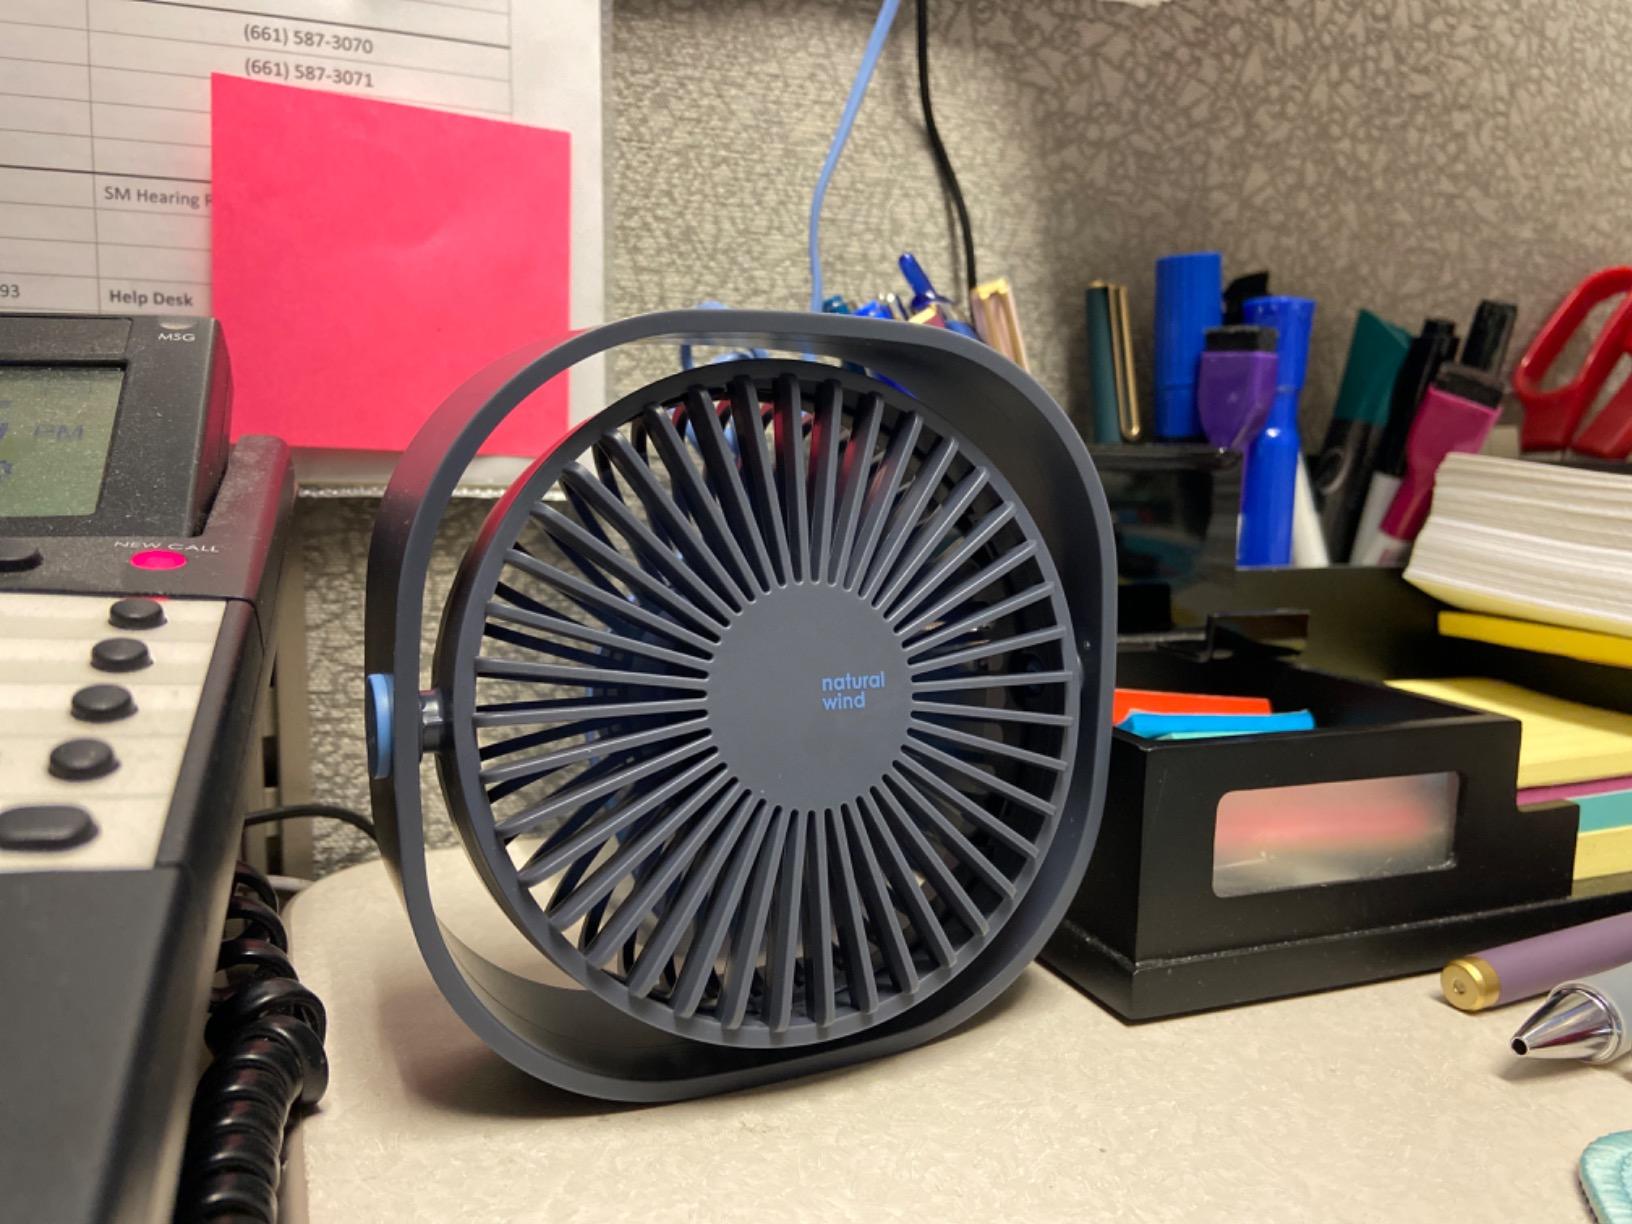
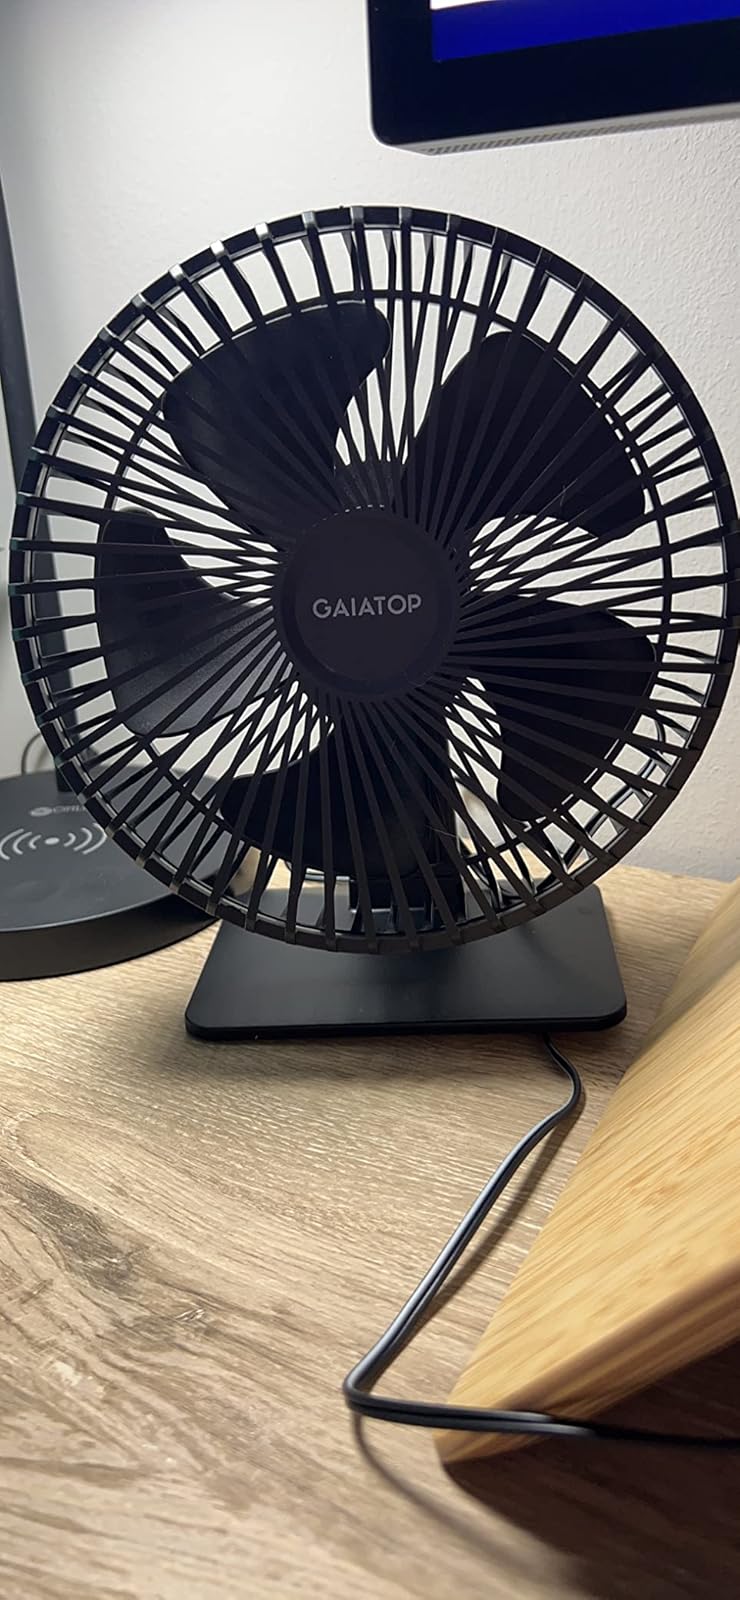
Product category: fan
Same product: no